Iván Mayo

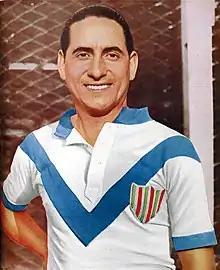
Iván Mayo with Vélez Sarsfield.

Iván Mayo Román (23 June 1910 – 22 January 1979) was a Chilean football player who played as a forward.